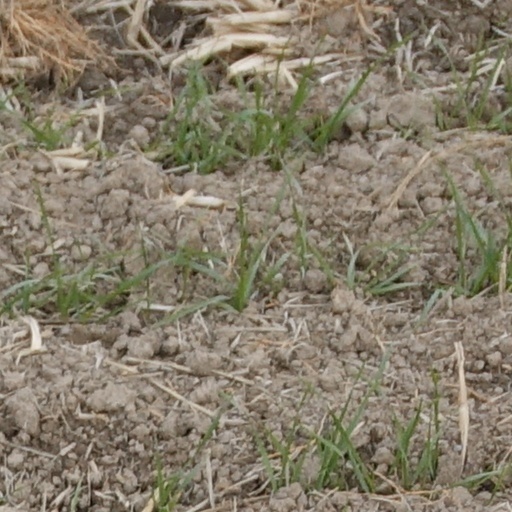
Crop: wheat